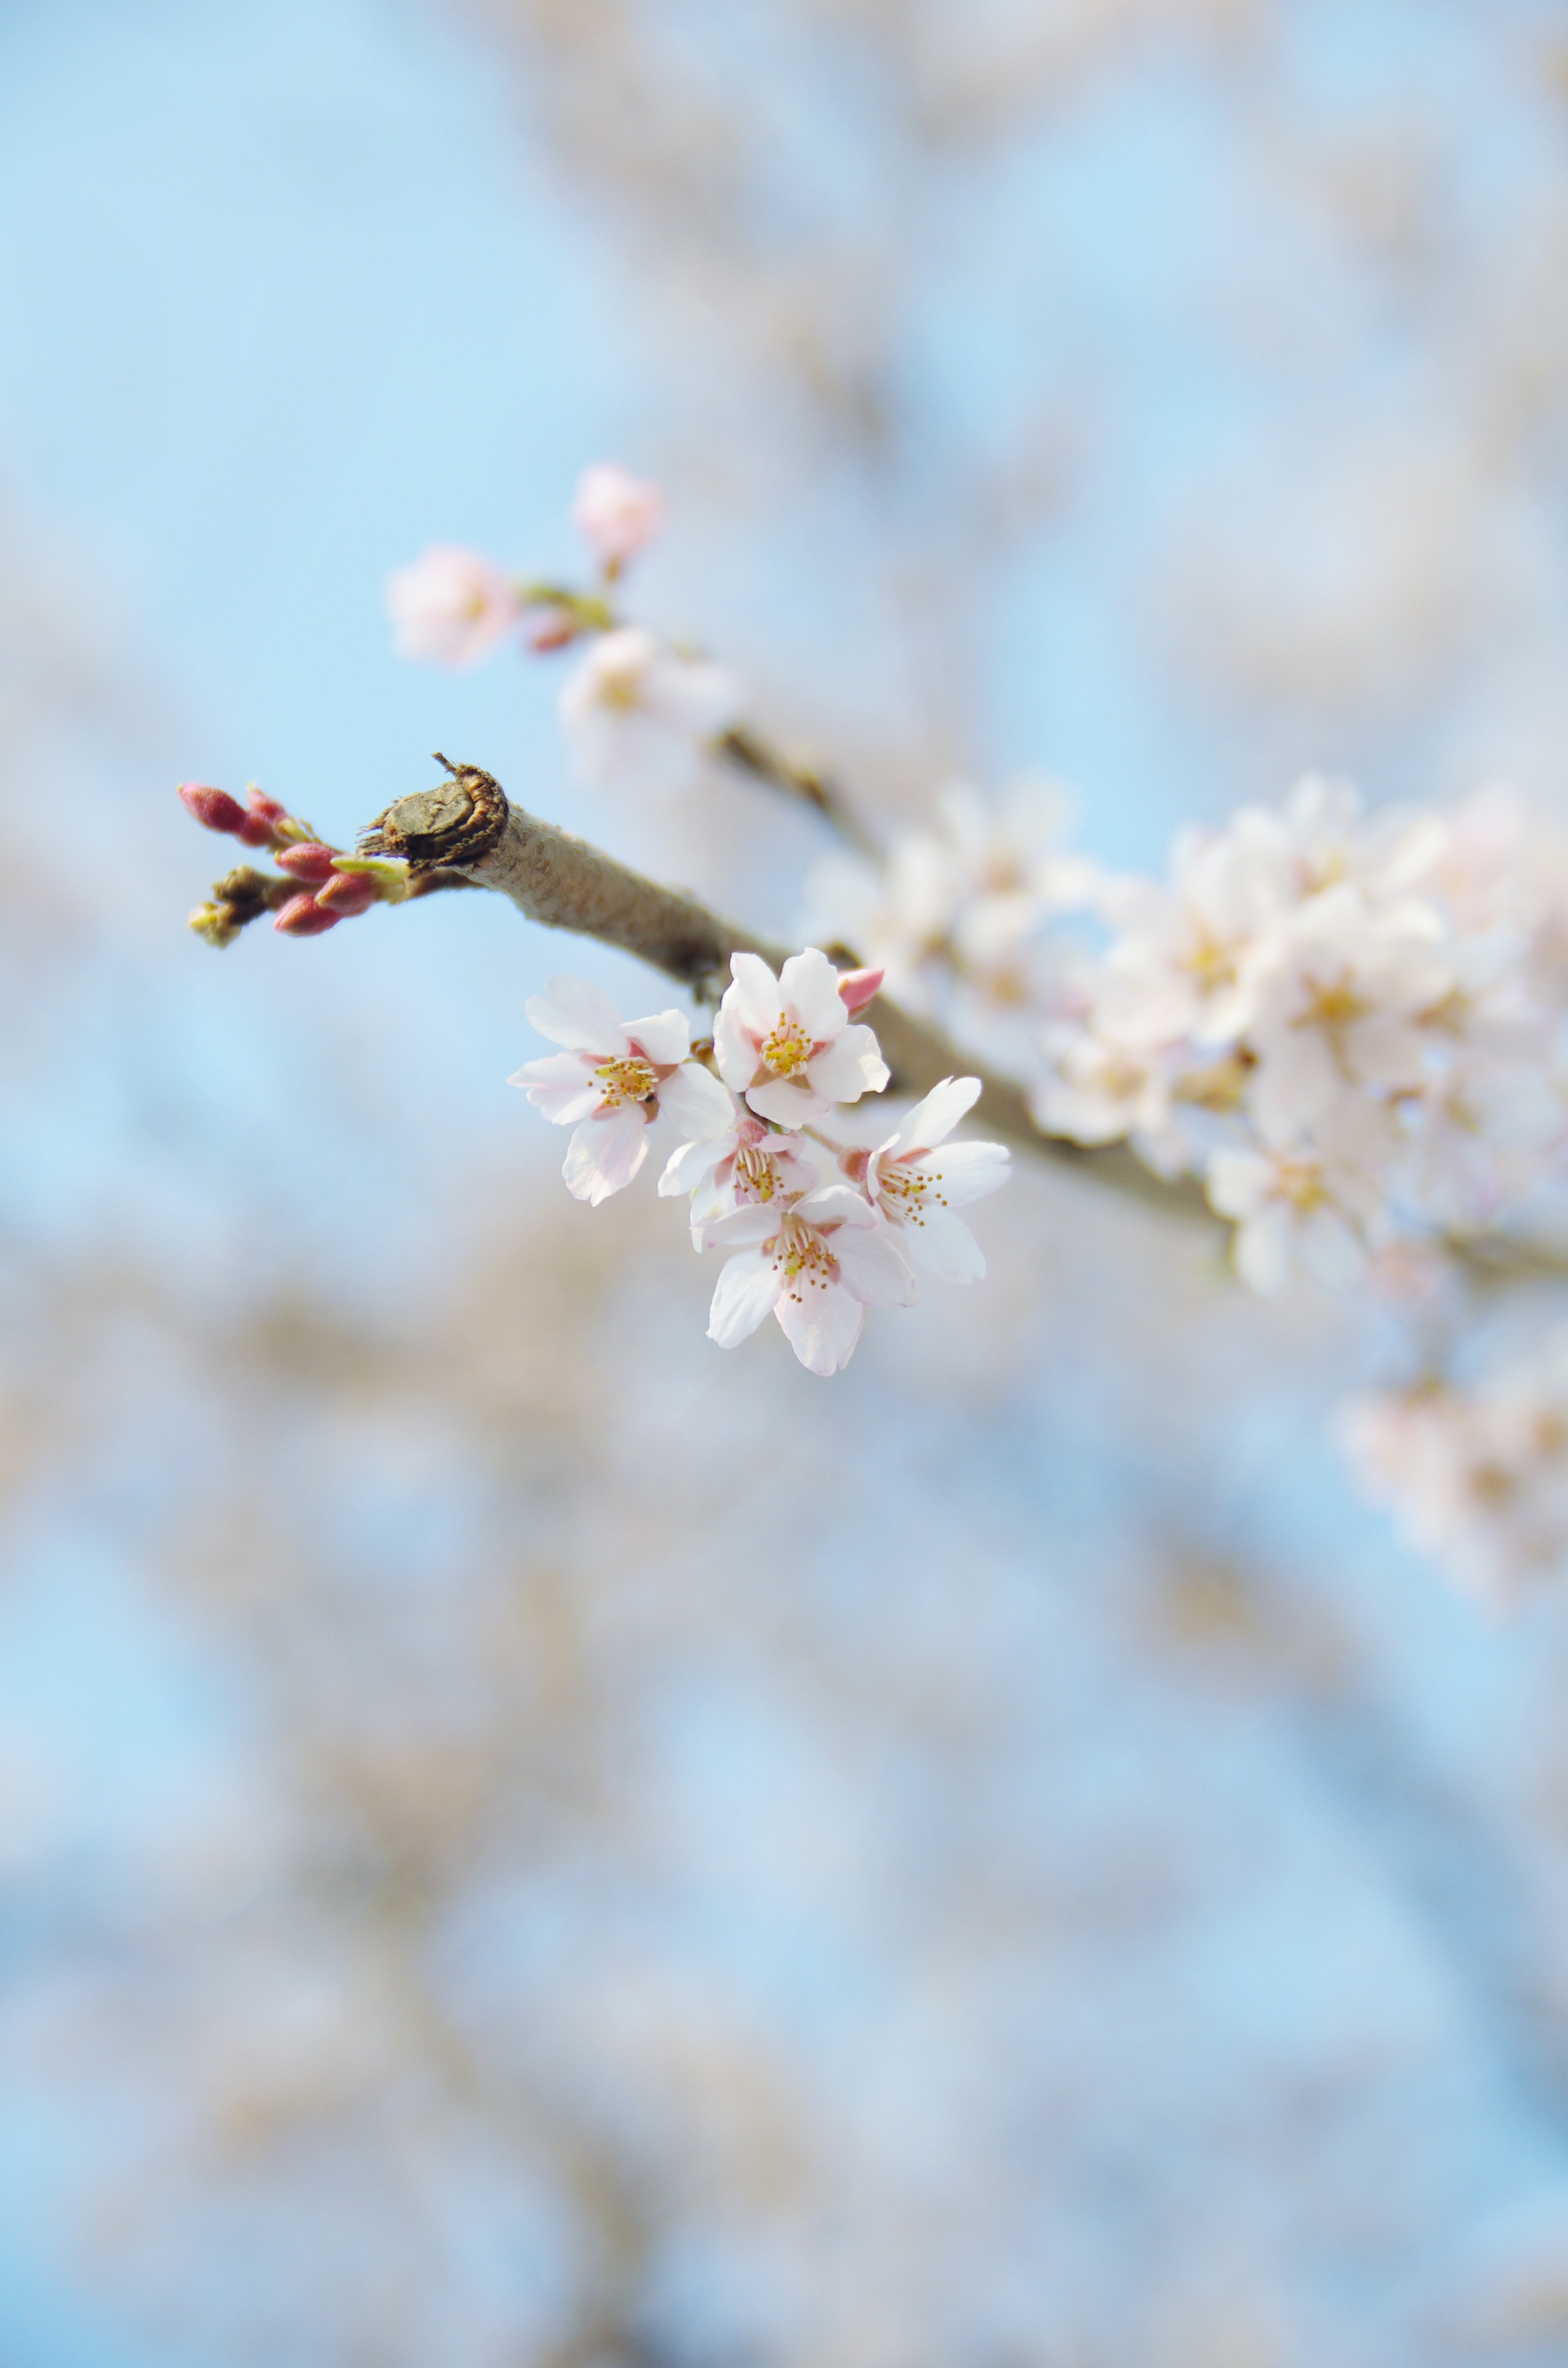
branch, blossom, plant, flower, petal, walk, food, spring, produce, natural, japan, flora, cherry blossom, flowers, close up, sakura, cherry, macro photography, cherry blossoms